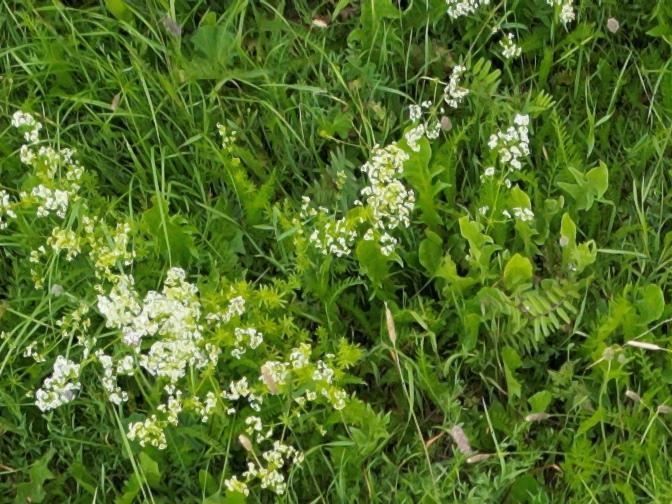
Flowers visible: yarrow flowers, yarrow flowers, yarrow flowers, yarrow flowers, yarrow flowers, yarrow flowers, yarrow flowers, yarrow flowers, yarrow flowers, yarrow flowers, yarrow flowers, yarrow flowers